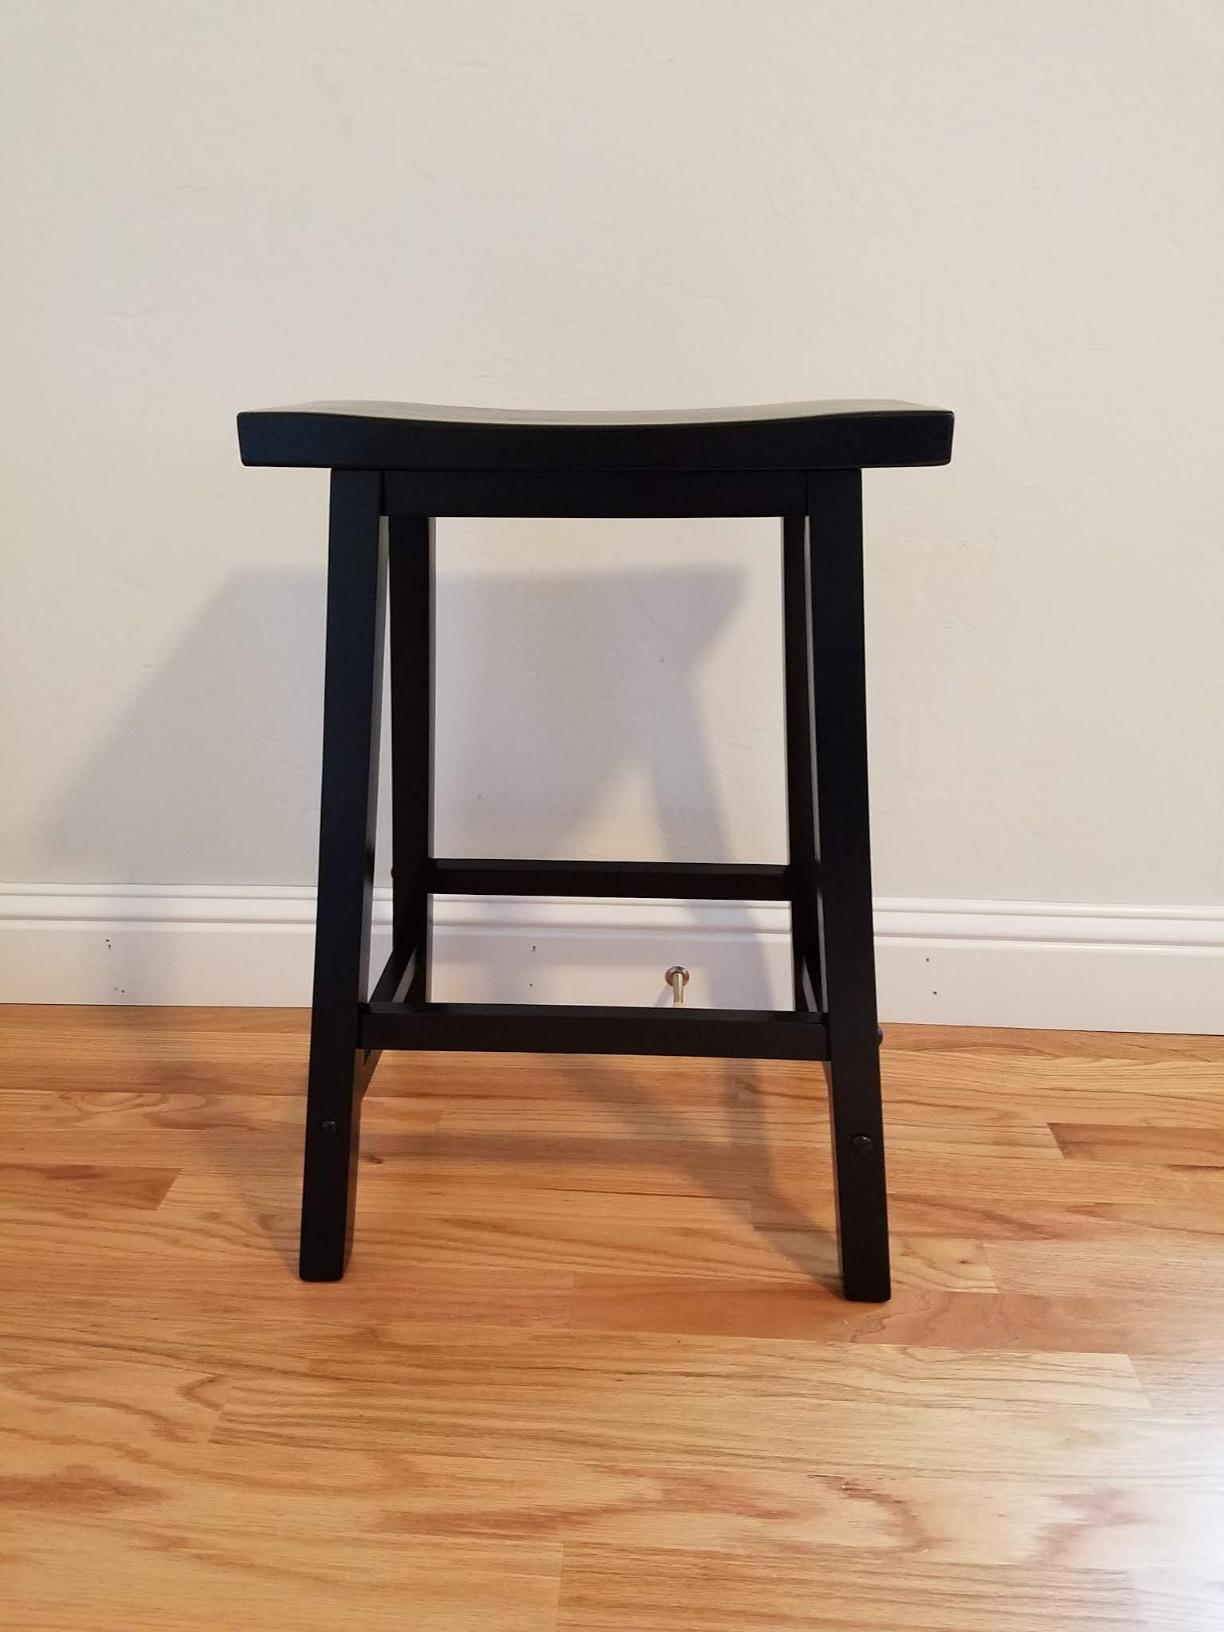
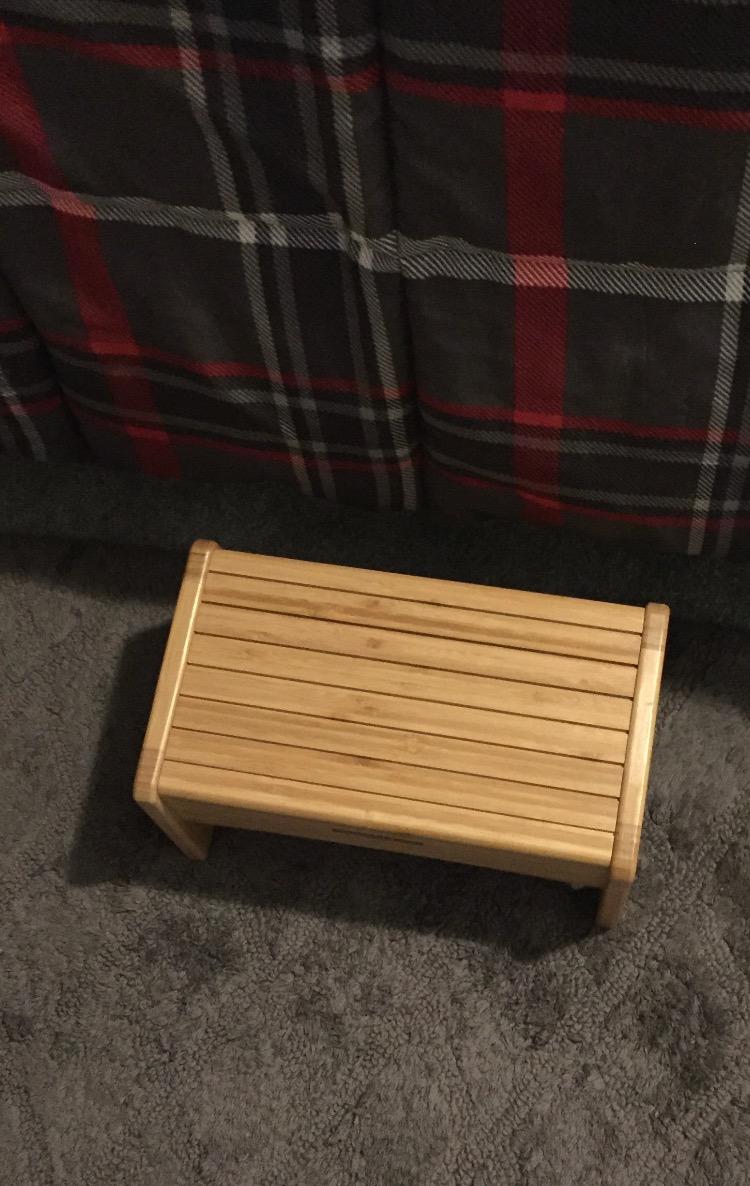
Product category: stool
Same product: no